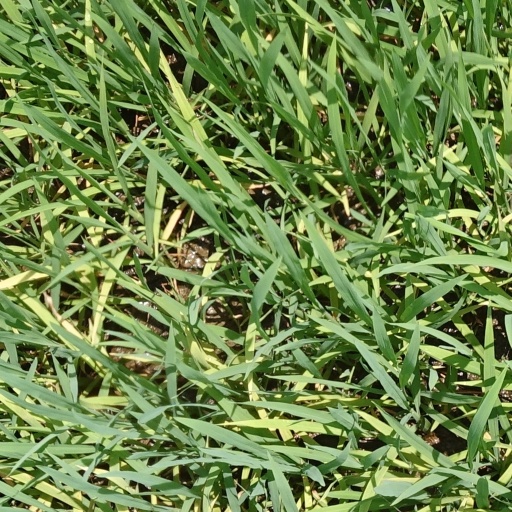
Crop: rice